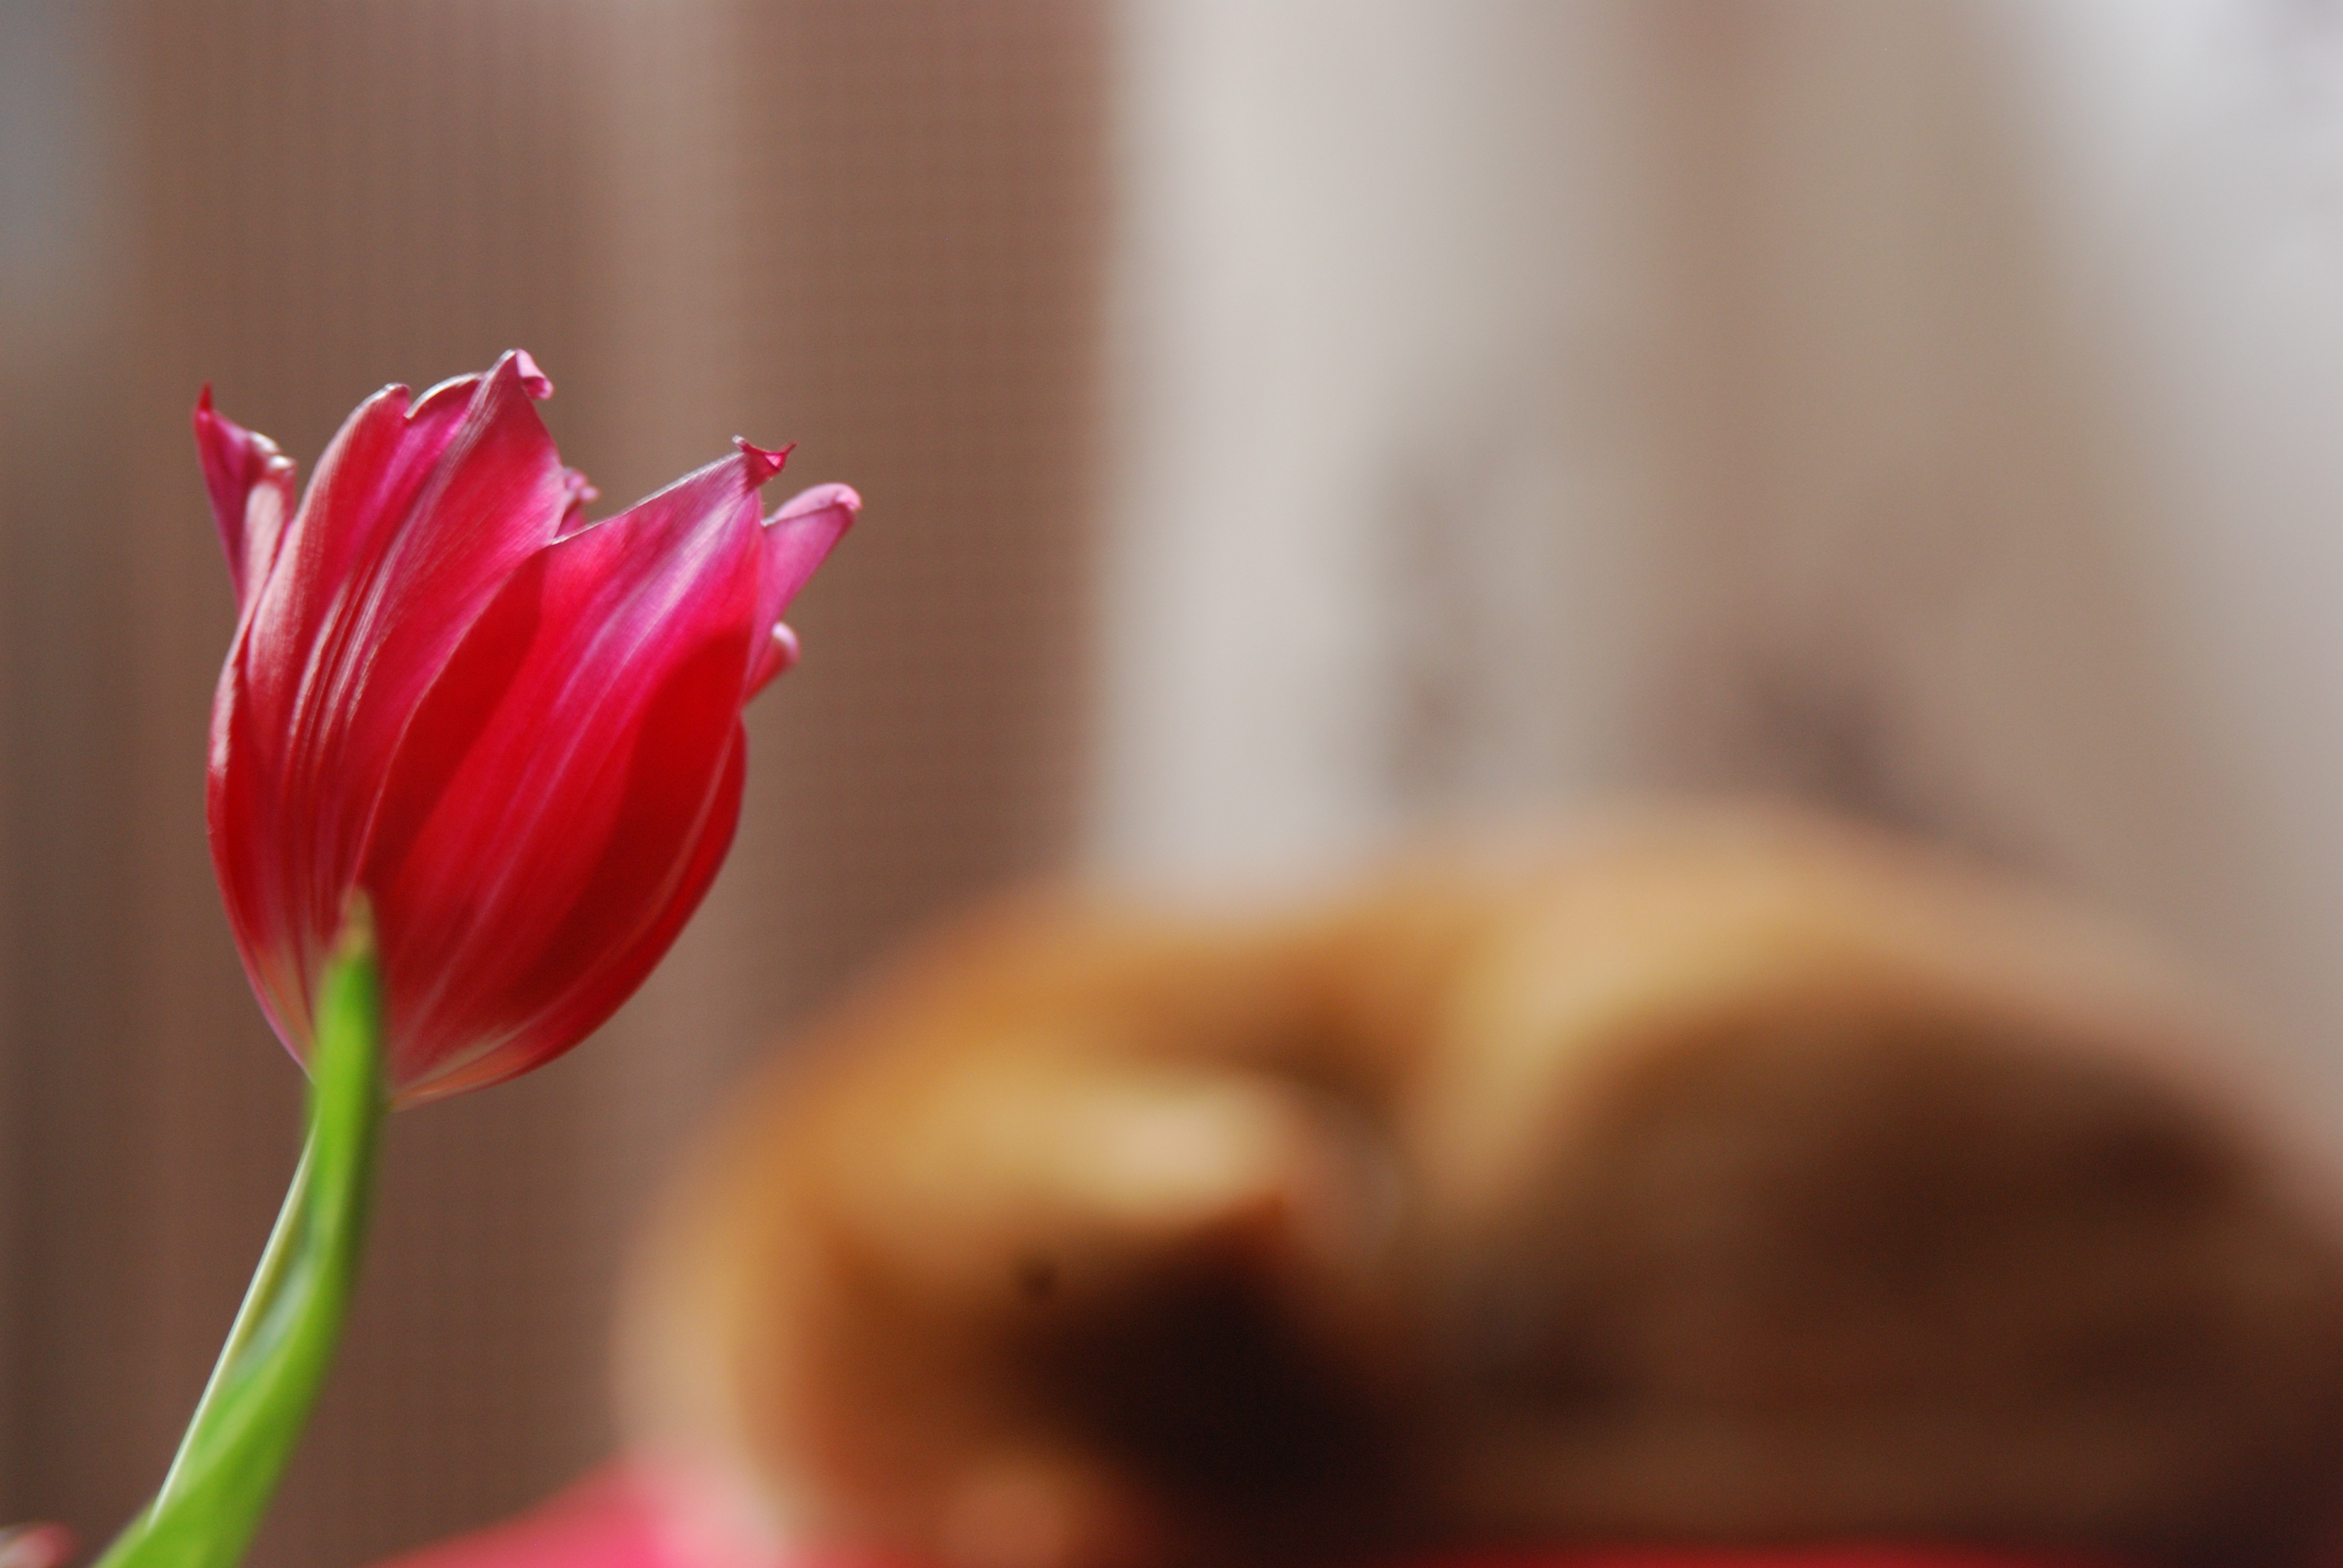
hand, plant, photography, flower, petal, tulip, spring, red, cat, color, pink, flora, close up, focus, macro photography, flowering plant, plant stem, land plant